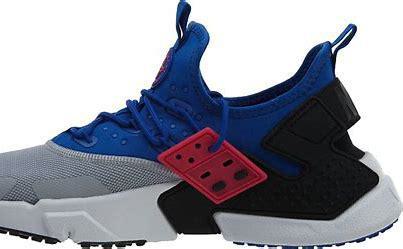
Brand: Nike
Model: Air Huarache Drift